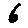
Label: 6